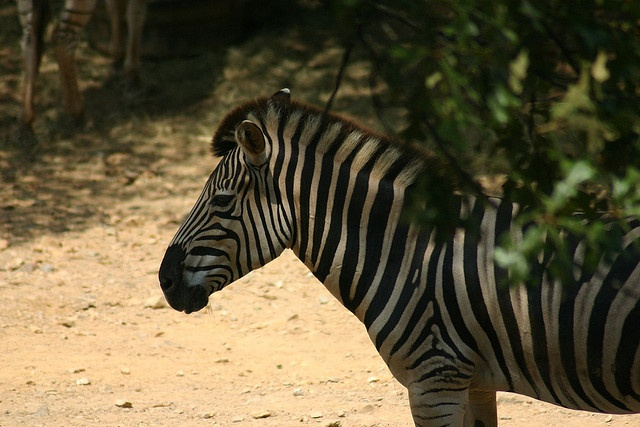
A zebra that is standing in the dirt.
The zebra was standing in the shade of a tree.
A zebra standing in the dirt near a tree.
A lone zebra standing in the shade in the dirt
A single zebra standing in a dirt field by a tree.